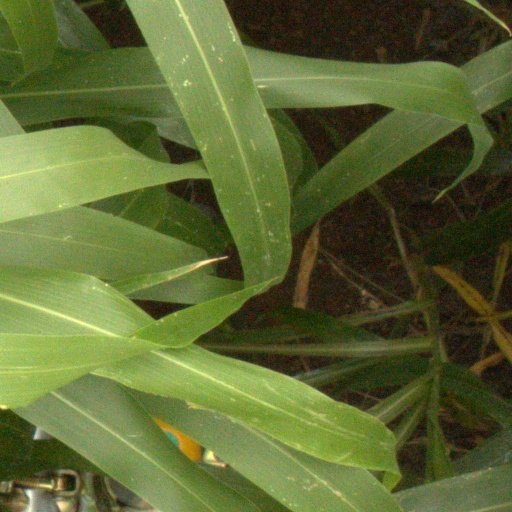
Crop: sorghum